39th Garhwal Rifles

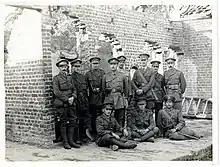
Officers of the 39th Garhwalis (Photo 24-241)

The regiment was first raised in 1887 as the Aligarh Levy but was disbanded after disgracing itself at the Rawalpindi Review in 1888. In 1891, the 39th (The Garhwali) Regiment of Bengal Infantry was formed from the 2nd Battalion, 3rd Gurkha Rifles. In 1892, they were given the title of "Rifles". A second battalion was raised in 1901, making the regiment the only two battalion regiment in the Indian Army, except for the Gurkhas.